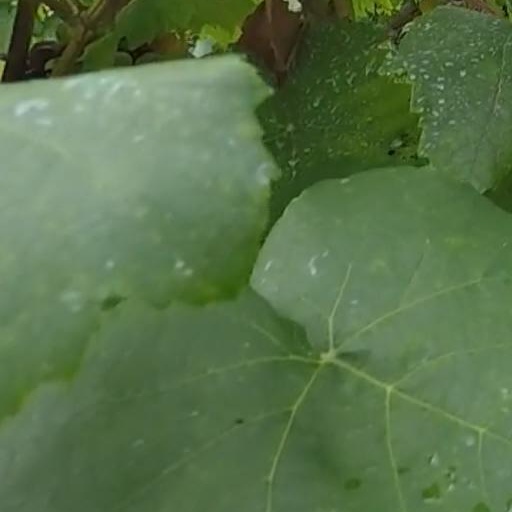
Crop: grape